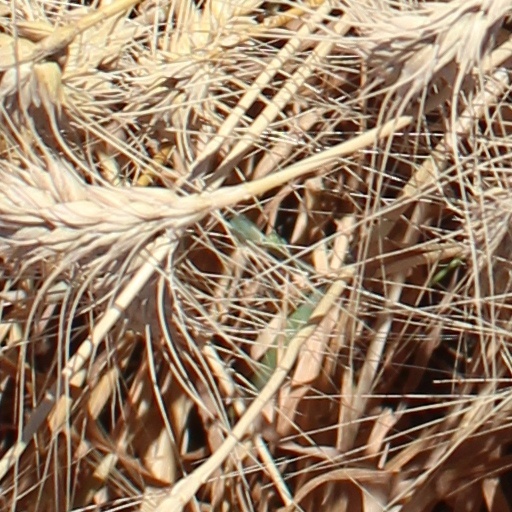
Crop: wheat